Astara (electoral district)

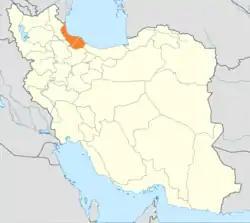
Location of Gilan Province in Iran

Astara is an electoral district in the Gilan Province in Iran. This electoral district has 86,575 population and elects 1 member of parliament.